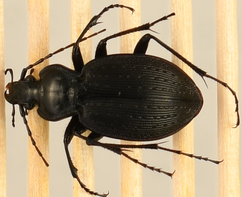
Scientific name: Carabus goryi
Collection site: Great Smoky Mountains National Park NEON (GRSM), plot GRSM_008